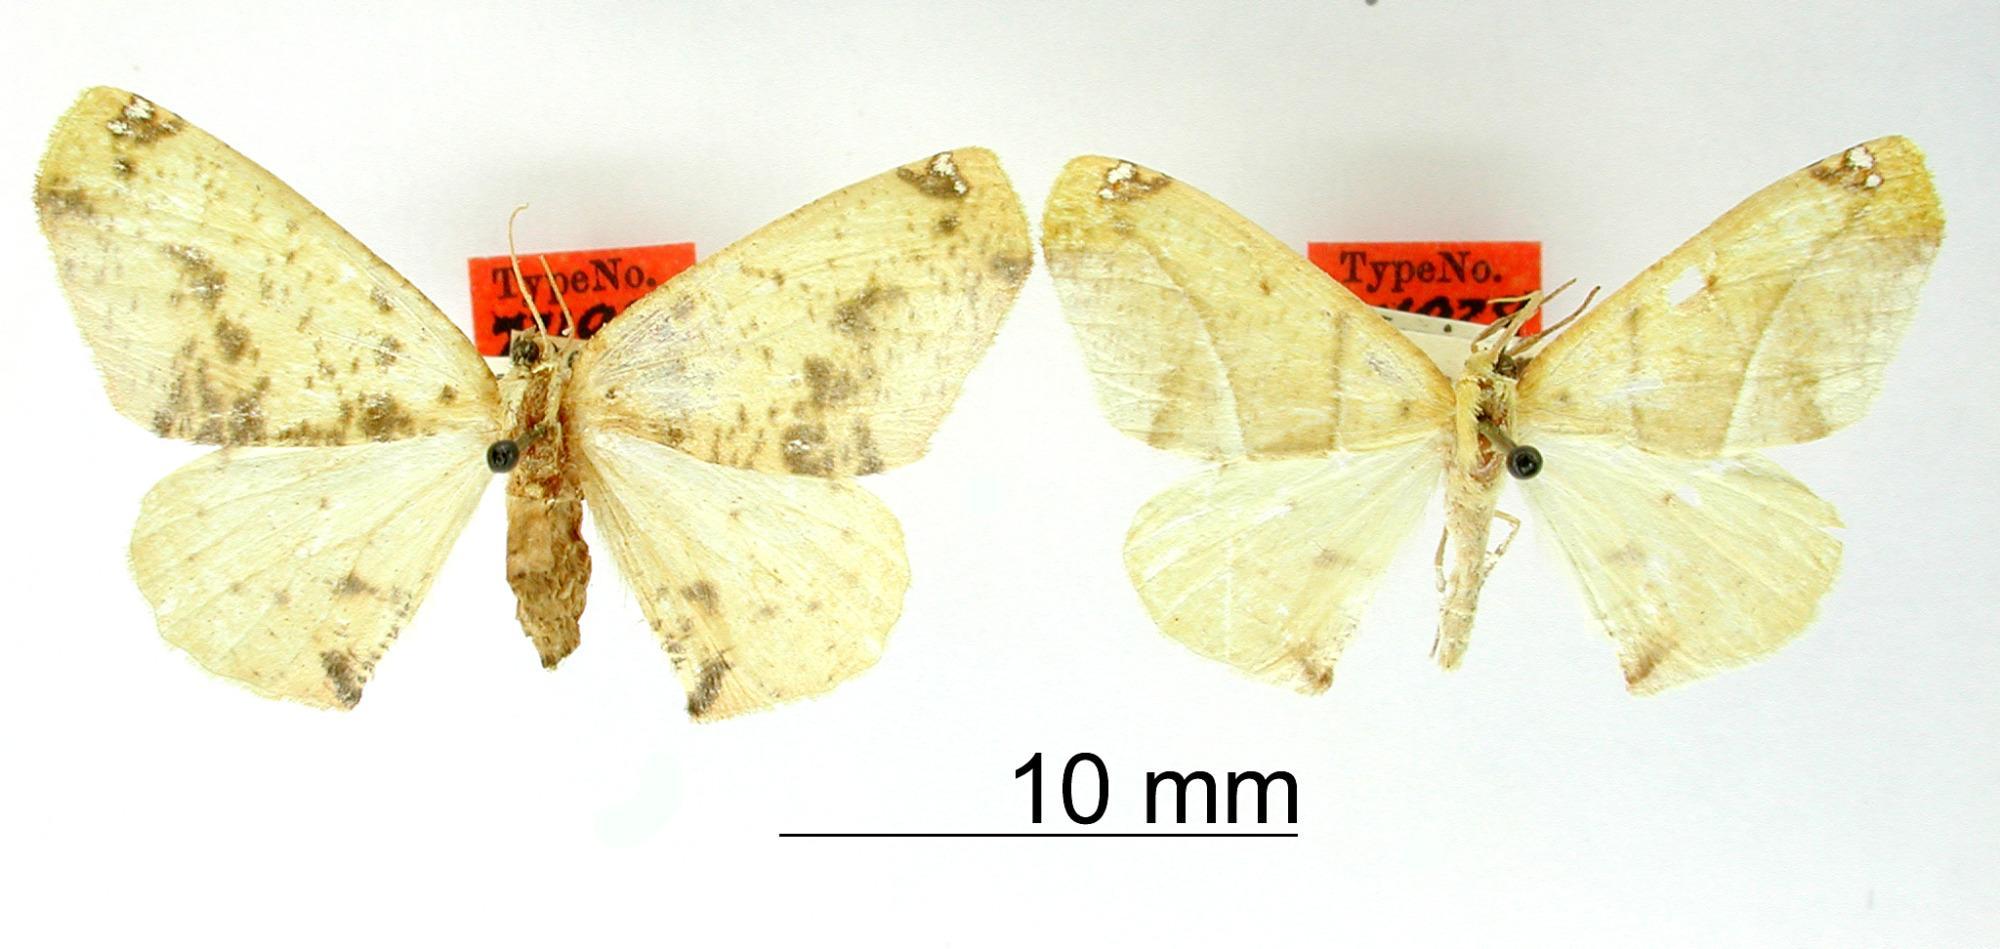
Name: Sicya calurodon
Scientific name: Sicya calurodon Dyar, 1922
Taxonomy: Animalia, Arthropoda, Insecta, Lepidoptera, Geometridae, Ennominae
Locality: Mexico; Cuernavaca, Mexico, Mexico